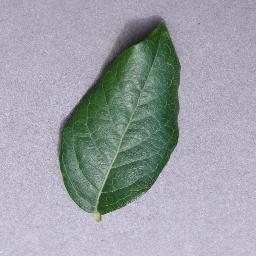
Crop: blueberry
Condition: healthy